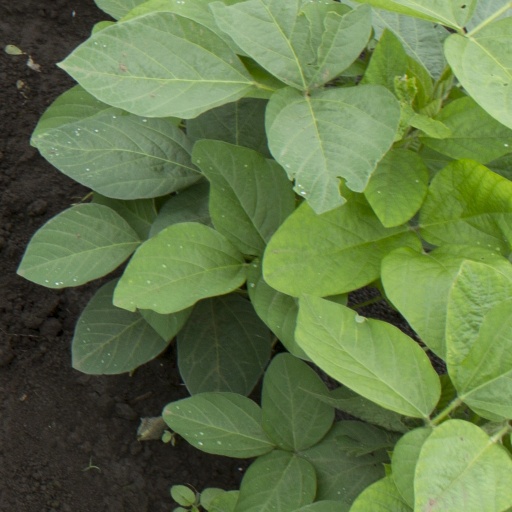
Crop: soybean